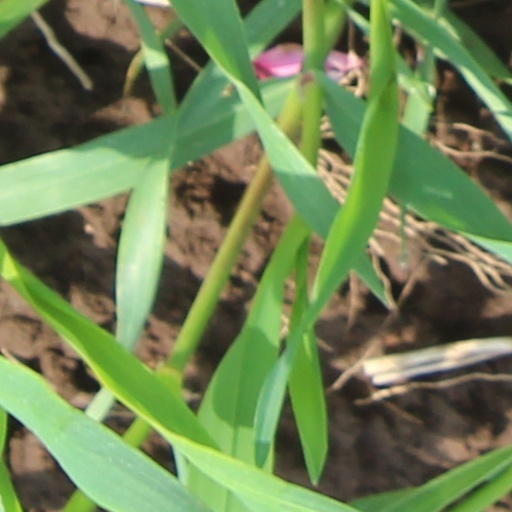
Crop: wheat